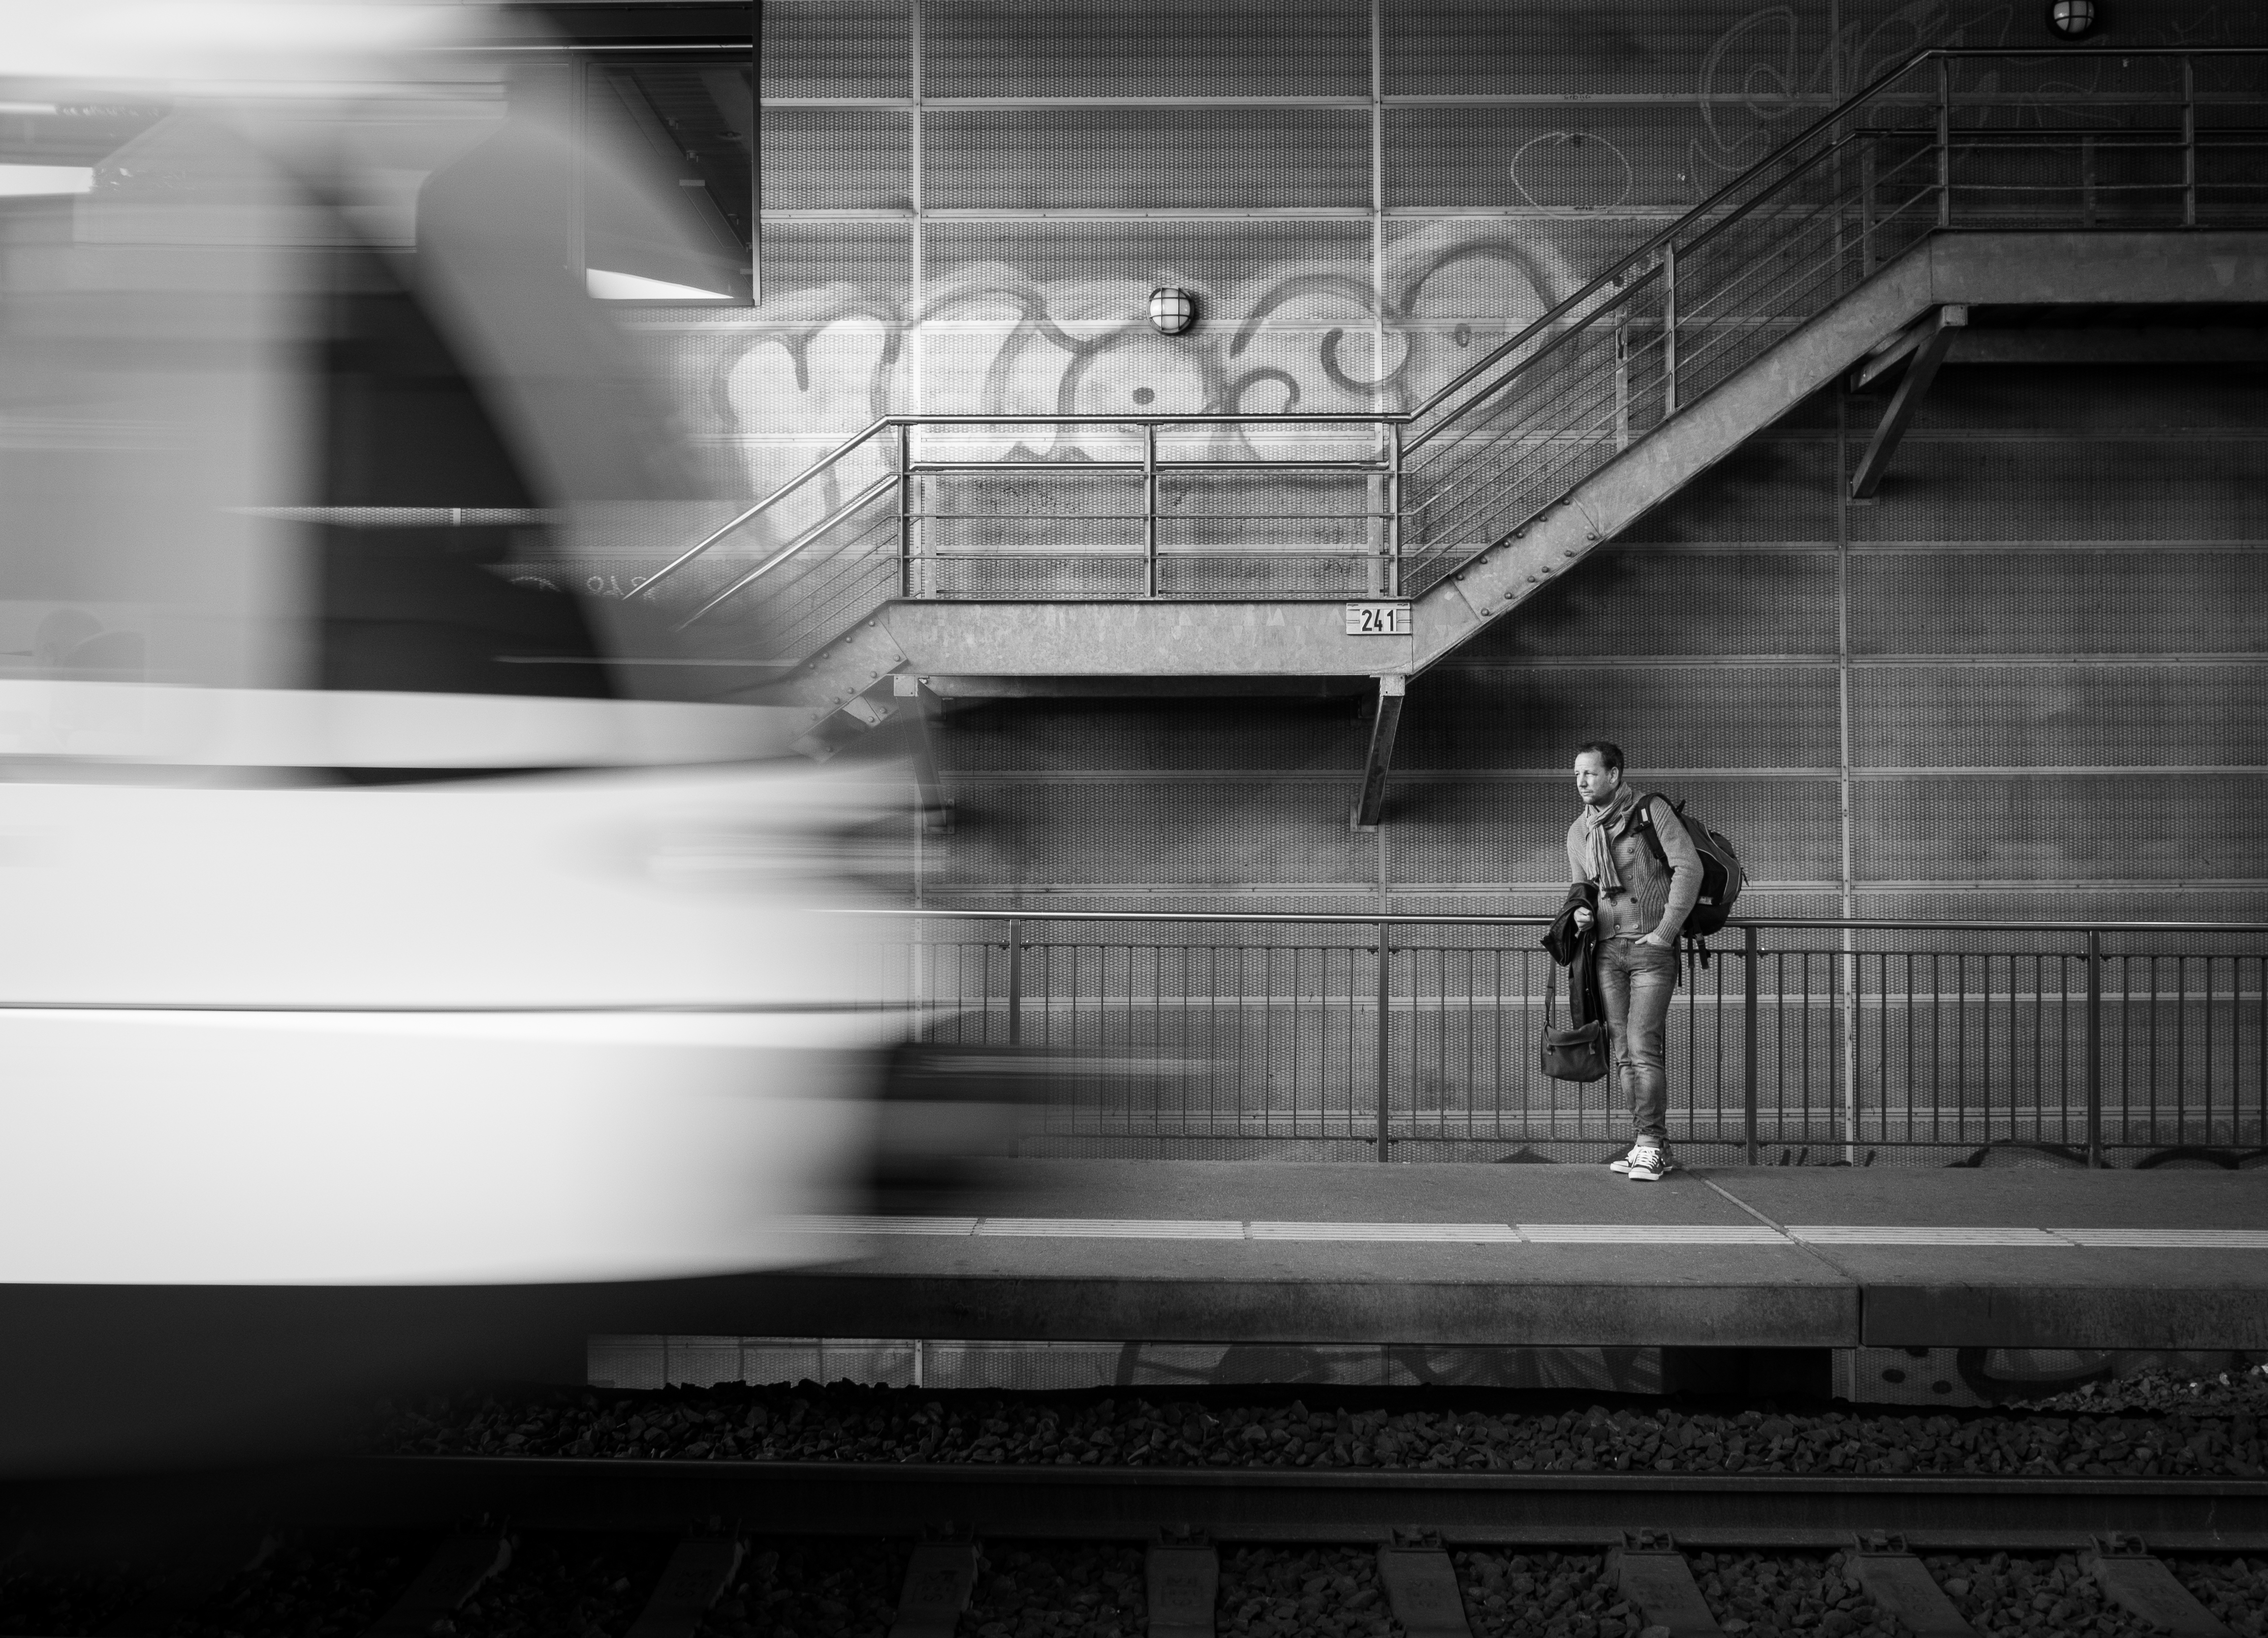
light, black and white, white, street, photography, line, darkness, black, monochrome, streetphotography, flickr, thomas, symmetry, olympus, photograph, snapshot, luzern, omd, image, fuji, shape, leica, monochrom, leuthard, hcb, thomasleuthard, monochrome photography, film noir